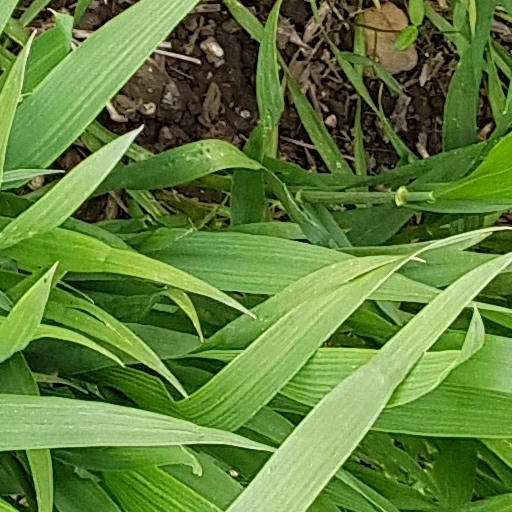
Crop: wheat